Goris

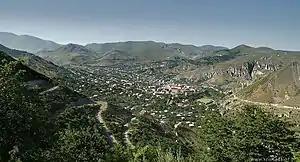
Goris surrounded with the Zangezur Mountains

After the independence of Armenia, Goris was included within the newly formed Syunik Province as per the 1995 administrative reform.